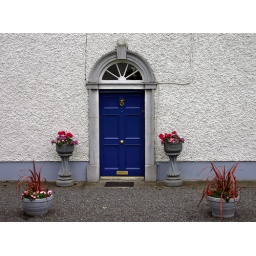
Blue door and flower pots in the village square, Tyrrellspass, Westmeath in central Ireland.